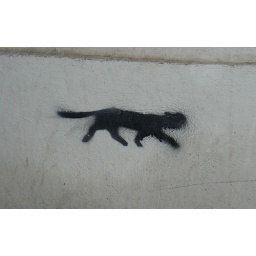
black cat stencil in Vienna